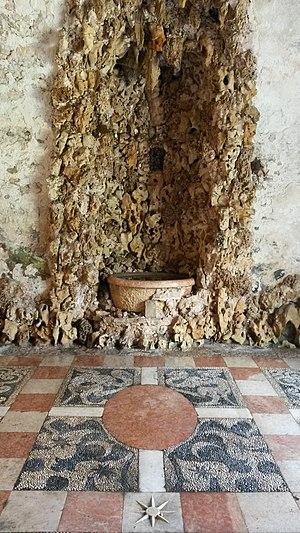
En géomorphologie, une grotte est une cavité souterraine naturelle comportant au moins une partie horizontale accessible ; ce qui peut la distinguer d'un aven, d'un gouffre, d'un abîme, etc. Le dictionnaire Les mots de la géographie affirme en revanche que « [vues] surtout comme abris, refuge, elles n'ont pas la même connotation redoutable que les antres, gouffres et abîmes, ni la puissance de rêve des cavernes, bien qu'il s'agisse de la même chose ». La première édition du Dictionnaire de l'Académie française précise qu'une grotte peut être « naturelle ou faite par artifice ».
Villa Nichesola-Conforti est l'un des exemples les plus significatifs du modèle de villa du Cinquecento en Valpolicella. L'intérieur présente trois salles décorées par des fresques au sujet mythologique peintes par Paolo Farinati, peintre originaire de Vérone.